High-level radioactive waste management

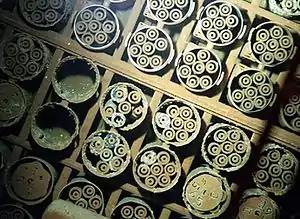
Spent nuclear fuel stored underwater and uncapped at the Hanford site in Washington, US

High-level radioactive waste management addresses the handling of radioactive materials generated from nuclear power production and nuclear weapons manufacture. Radioactive waste contains both short-lived and long-lived radionuclides, as well as non-radioactive nuclides. In 2002, the United States stored approximately 47,000 tonnes of high-level radioactive waste.